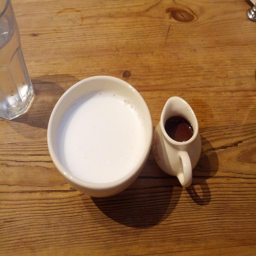
not only do you have to make your own hot chocolate at this coffee bar , but you also have to drink it from the bowl they serve it in .